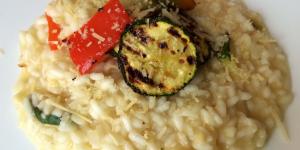
risotto de verduras a la parilla